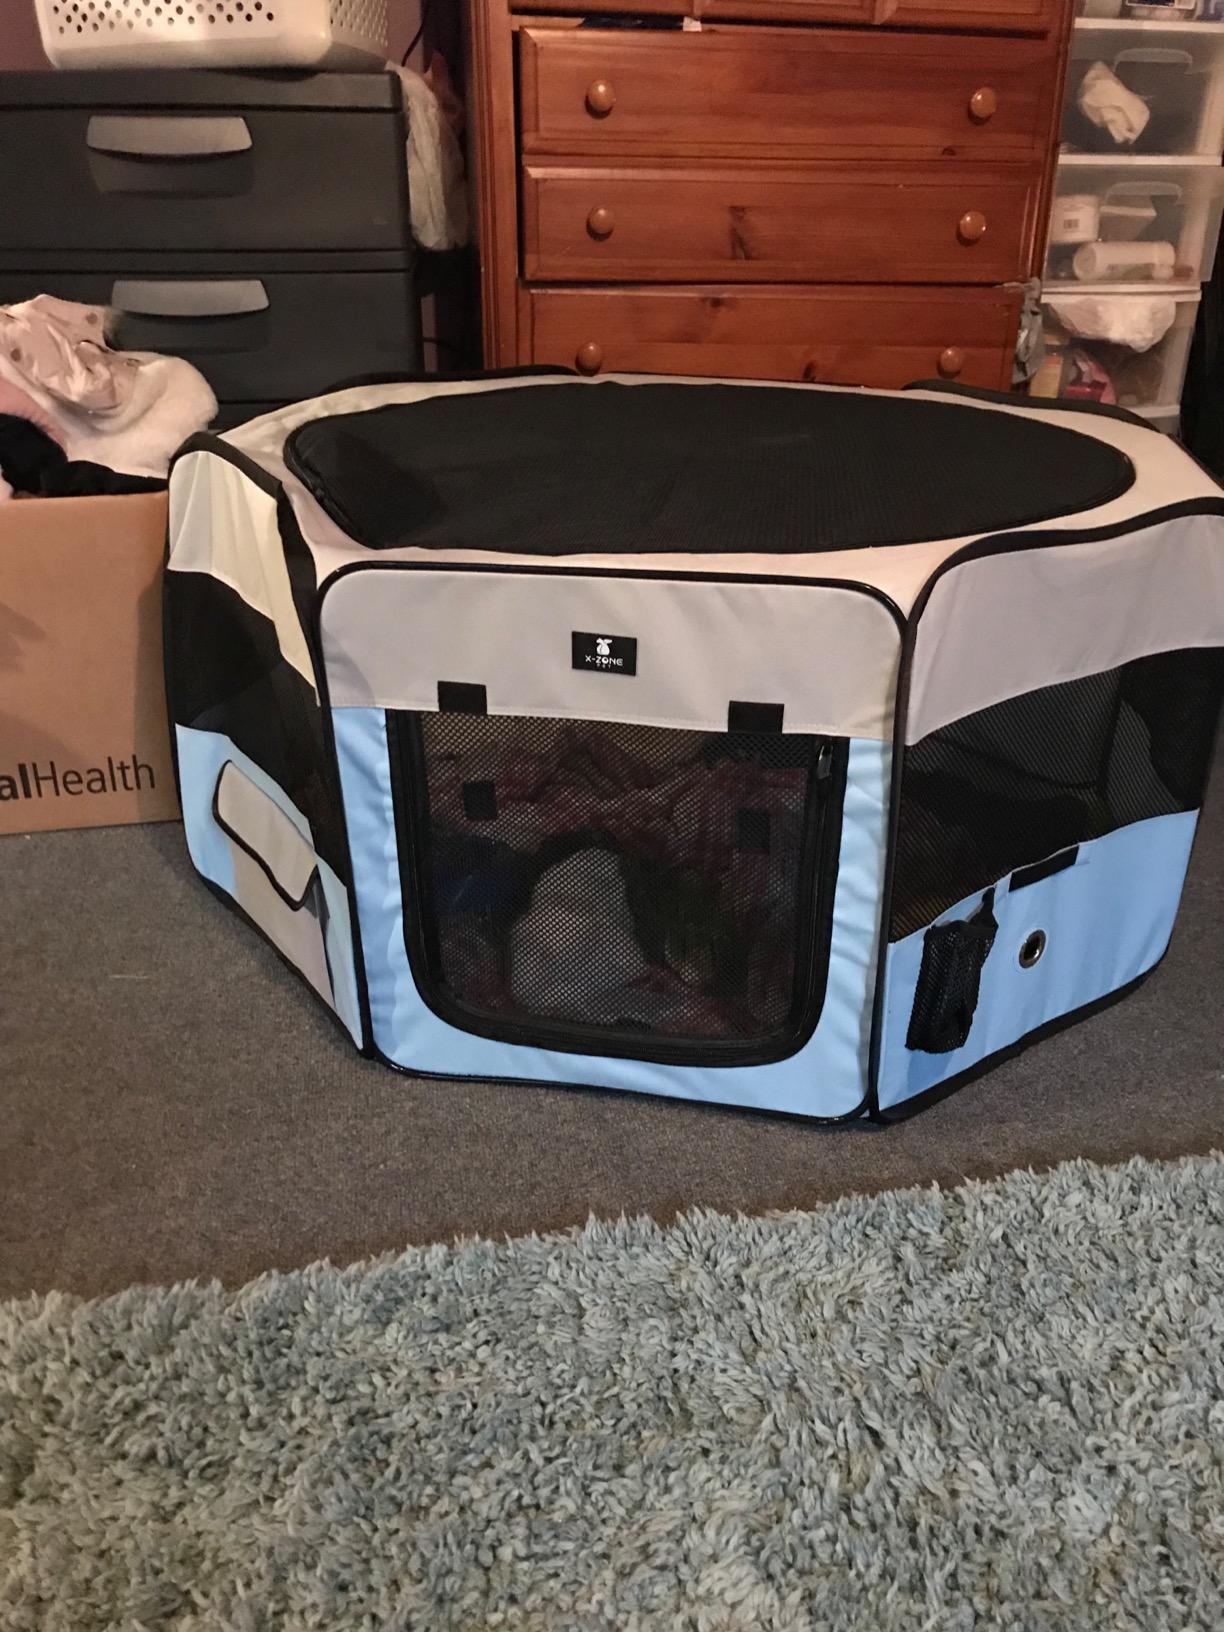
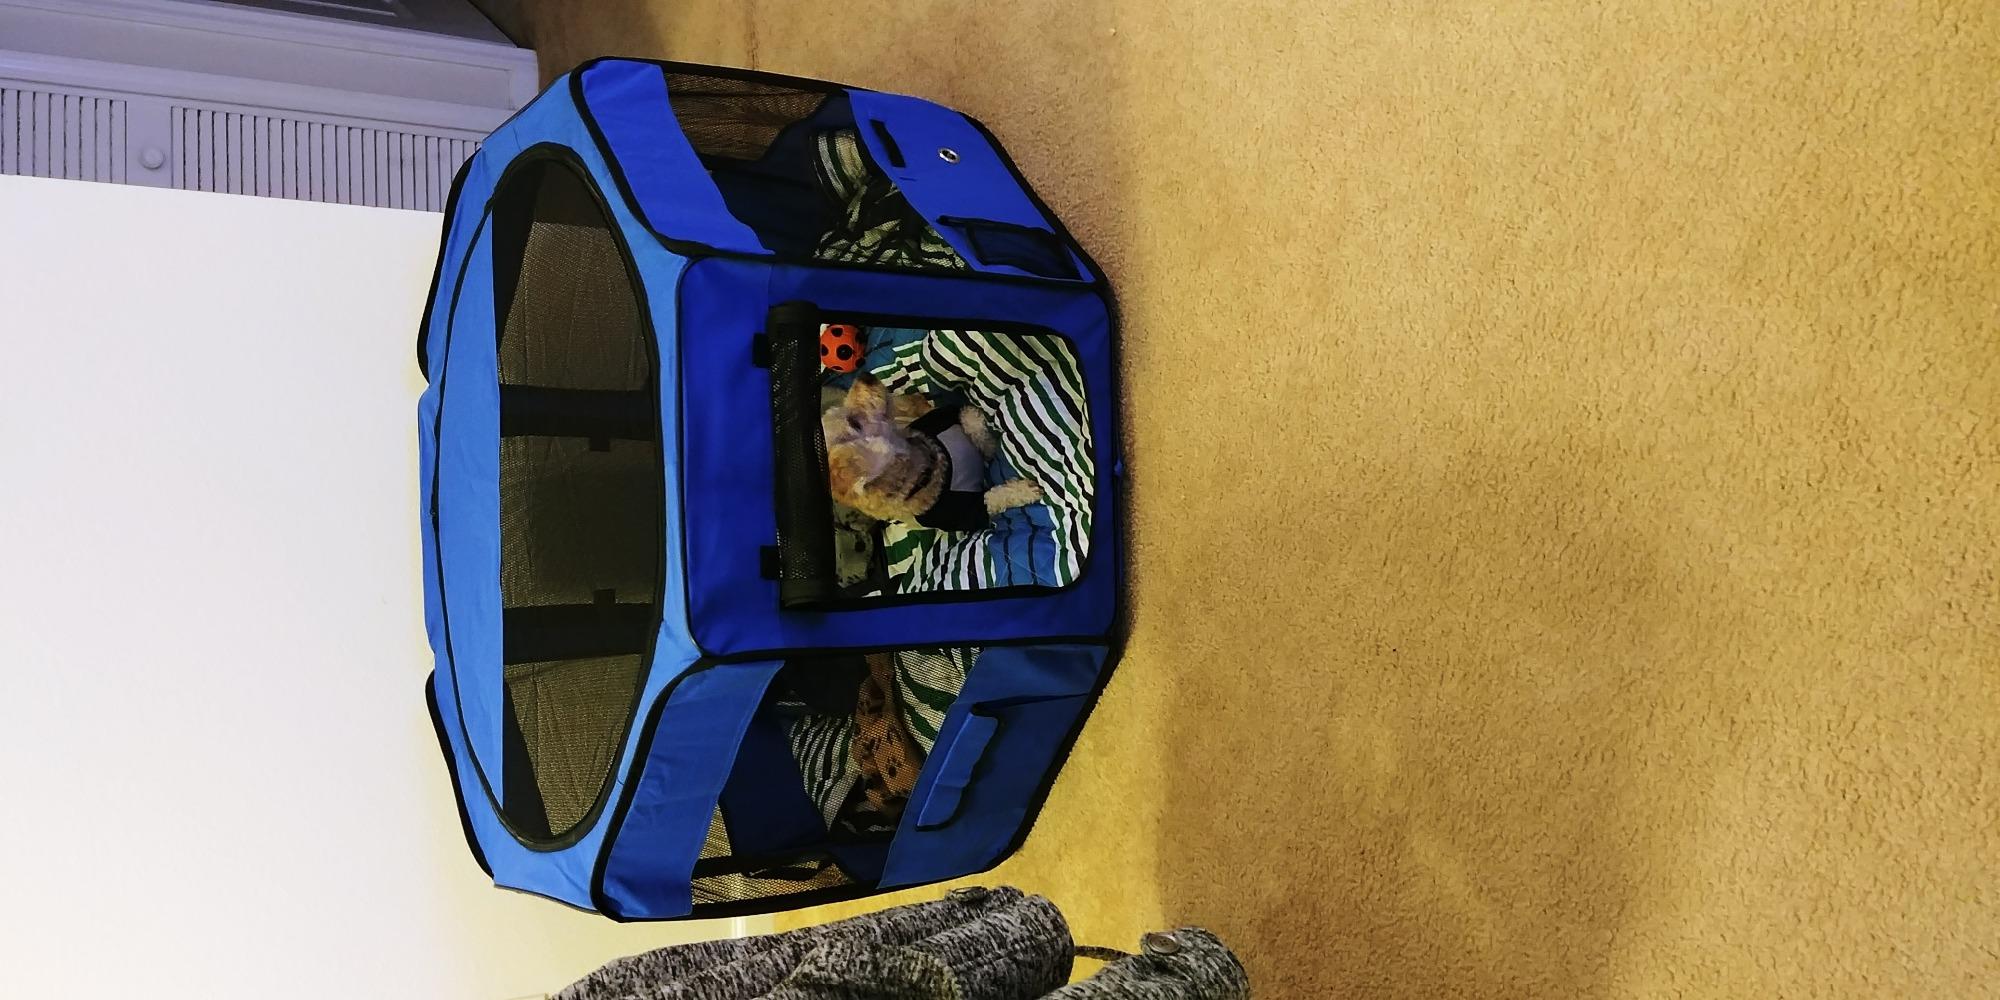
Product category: items_kennel
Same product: no